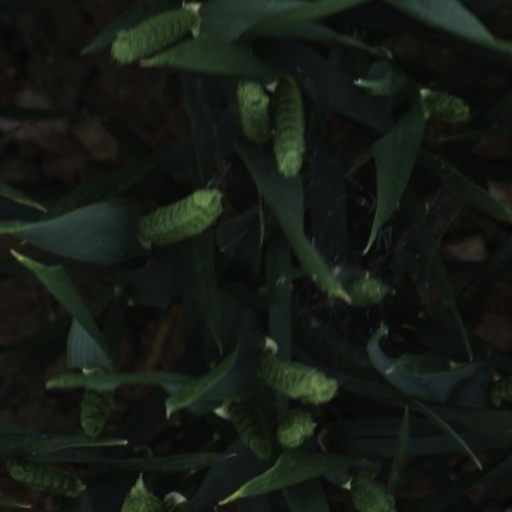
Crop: wheat